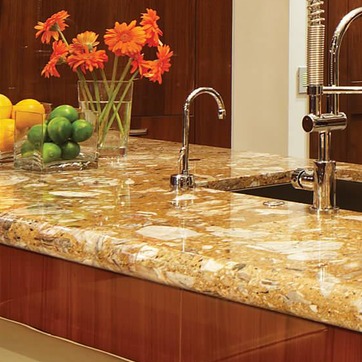
Material: metal